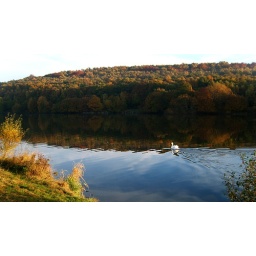
lone swan cruises across treeton dyke with autumnal wood reflected in lake